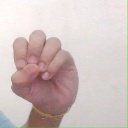
अक्षर: उ